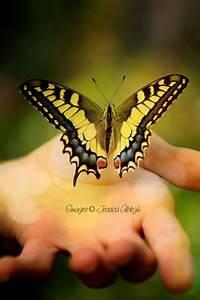
butterfly